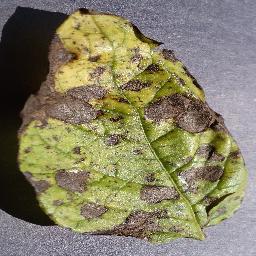
Label: Potato___Early_blight